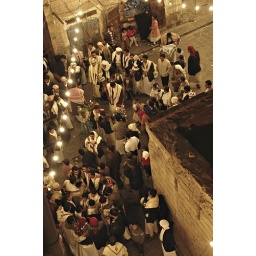
A wedding procession which I was invited to view from the roof terrace of the groom's house in Sana'a.